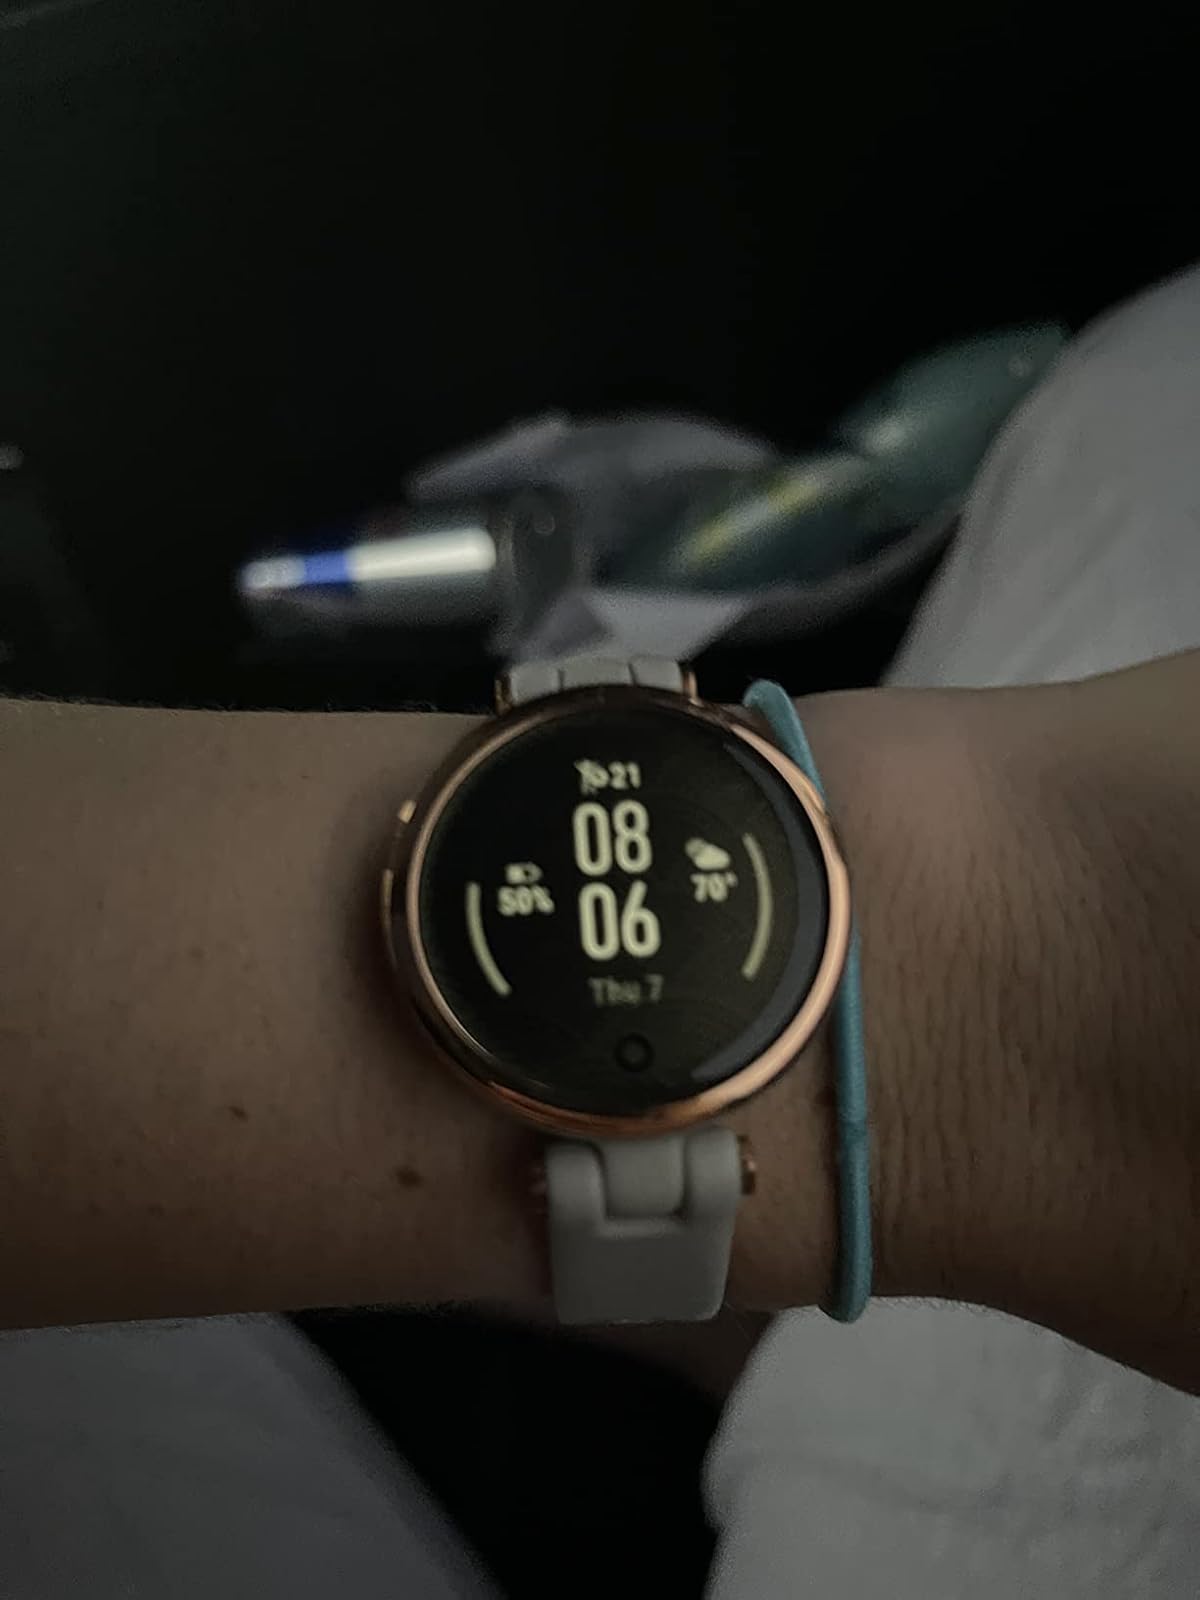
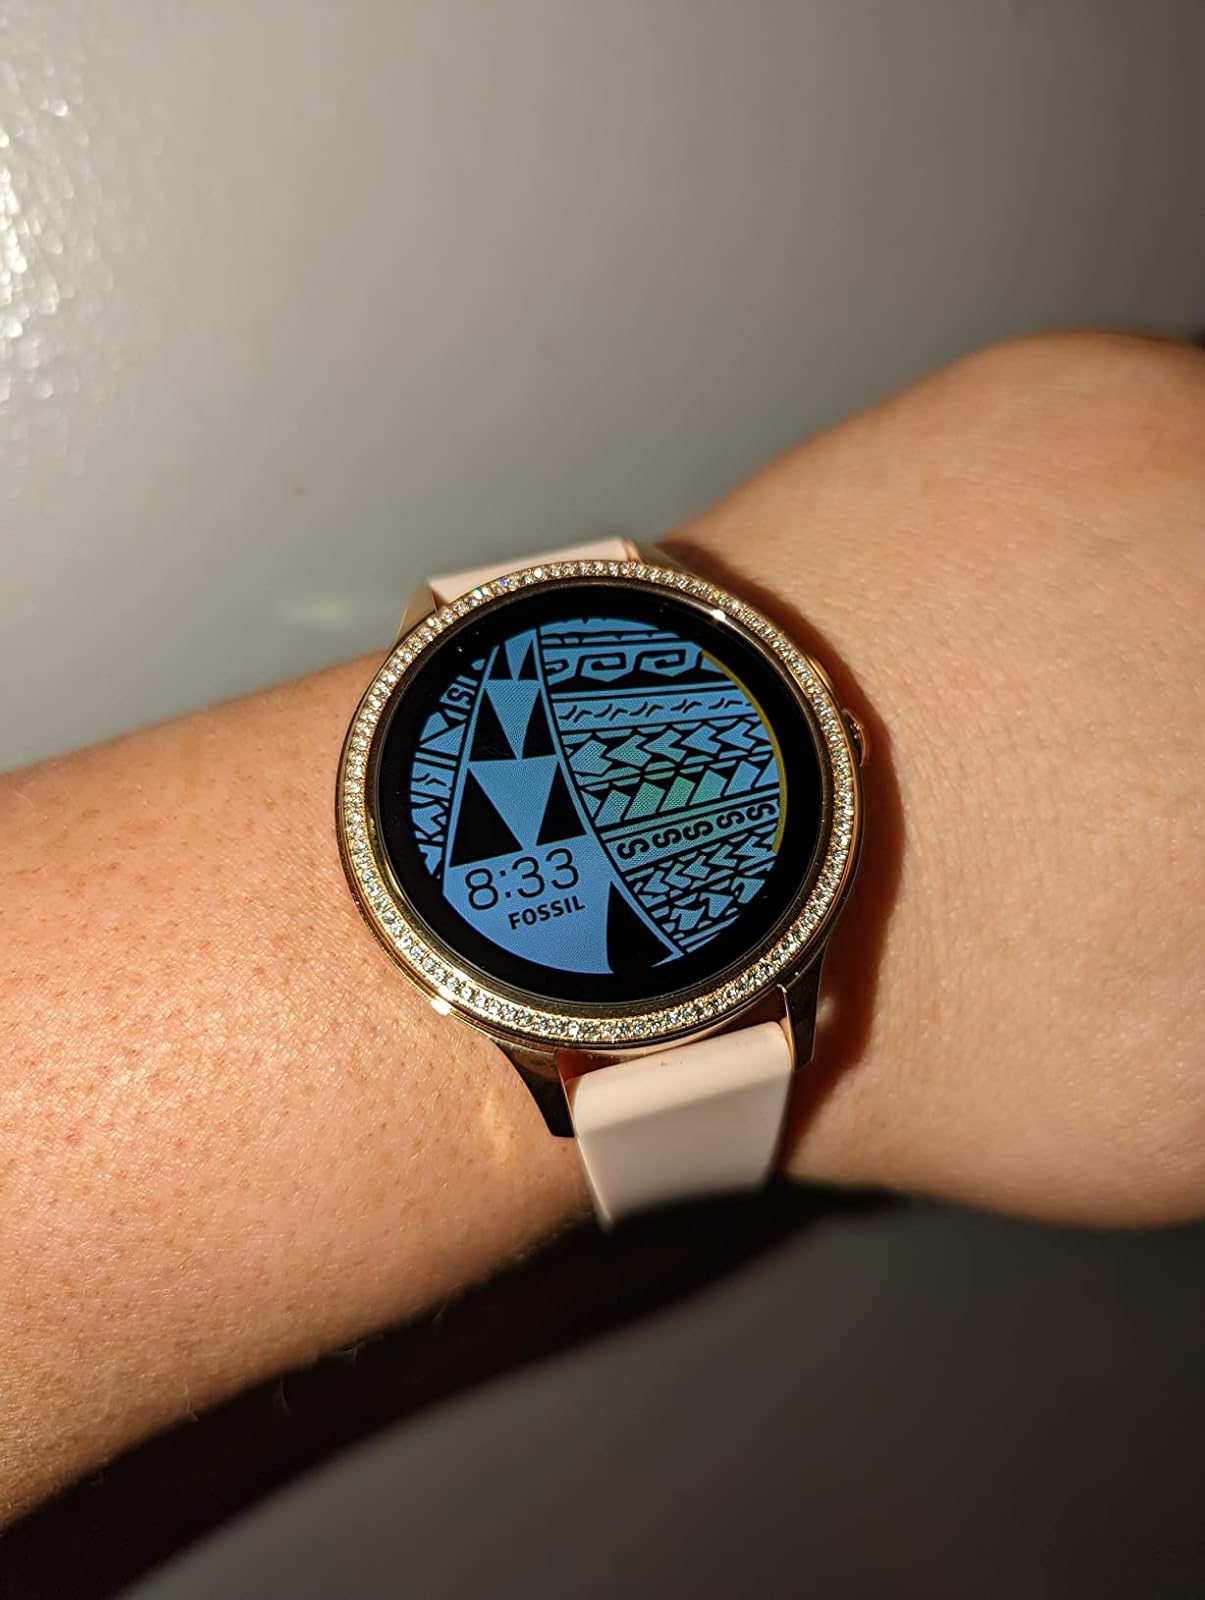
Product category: smartwatch
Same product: no